Candaules, King of Lydia, Shews his Wife by Stealth to Gyges, One of his Ministers, as She Goes to Bed

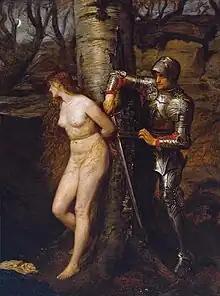
Dishevelled and distressed naked woman tied to a tree, being cut free by a man in armour

"Candaules" depicts a scene from the first book of the "Histories" by Herodotus. Candaules, ruler of the ancient kingdom of Lydia, believed his wife Nyssia to be the world's most beautiful woman. He discussed his wife's beauty with his favourite bodyguard Gyges, but felt Gyges was lying when he told him that he agreed about her beauty. Candaules arranged, over the protests of Gyges, for Gyges to hide behind his bedroom door and secretly watch Nyssia undressing without her knowledge. Although he was unhappy at being forced to take part, Gyges reluctantly hid behind the door and watched Nyssia undress. Nyssia noticed Gyges as he slipped out of the room afterwards, but remained silent.